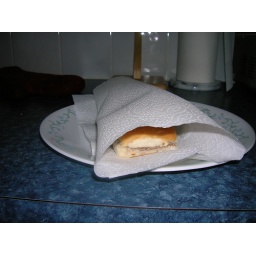
Step 2 wrap in paper towel